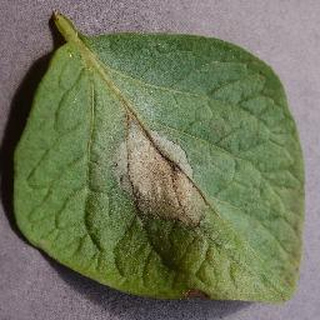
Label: potato_late_blight